Gareth Jones (journalist)

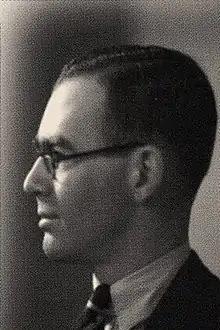

Gareth Richard Vaughan Jones (13 August 1905 – 12 August 1935) was a Welsh journalist who in March 1933 first reported in the Western world, without equivocation and under his own name, the existence of the Soviet famine of 1930–1933, including the Holodomor and the Asharshylyk.